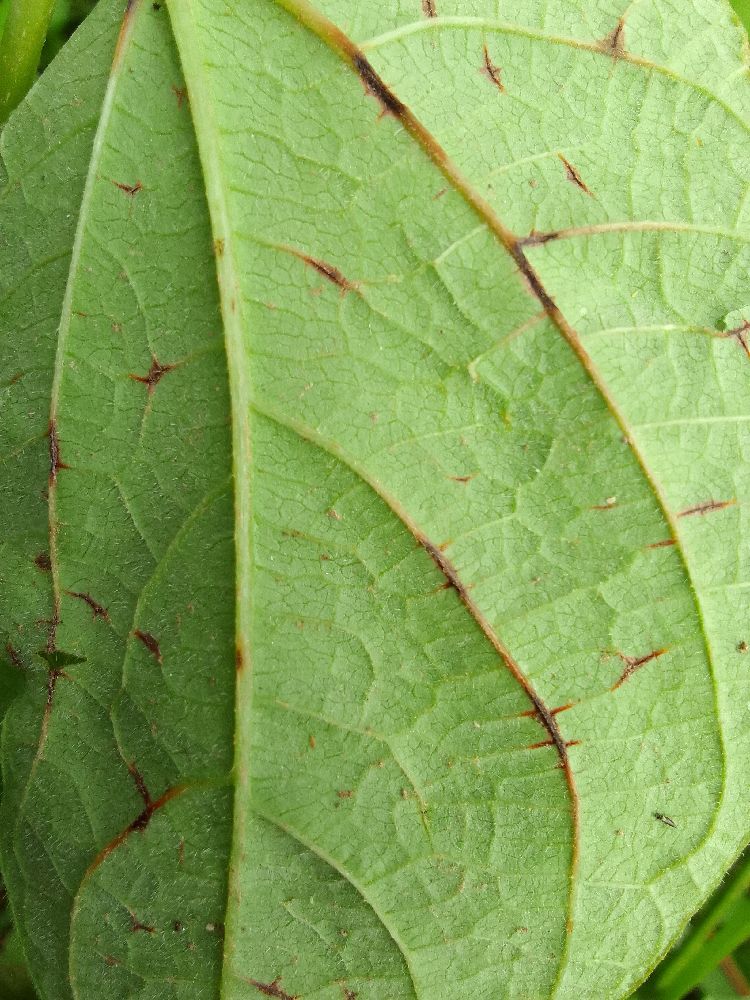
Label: anthracnose